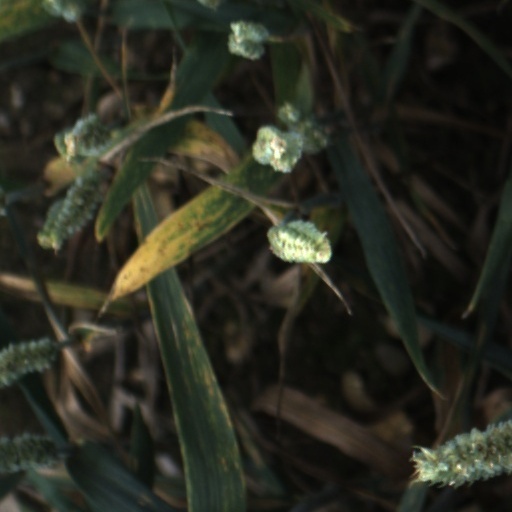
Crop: wheat